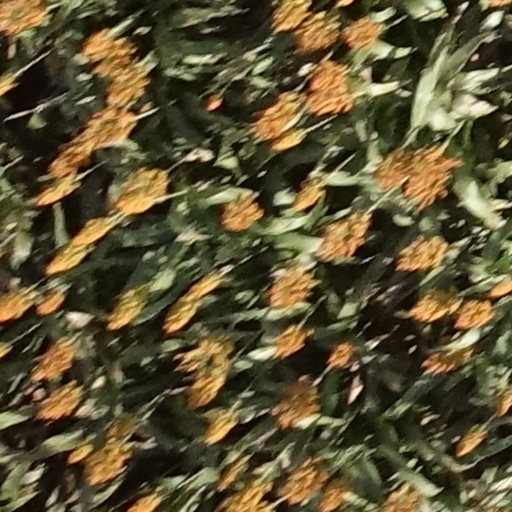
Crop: sorghum